Sydney Guilaroff

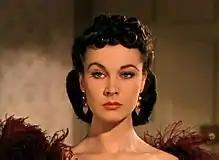
One of many hair styles designed for Vivien Leigh as Scarlett O'Hara in "Gone With the Wind" (1939)

Guilaroff was born in London, England to Eugene Abraham Guilaroff and Annie Guilaroff née Snitkin, Russian Jewish immigrants who later settled in Canada. They lived in both the cities of Winnipeg and Montreal. His sisters, Olga and Vera, became prominent in the theater. At age 14, Guilaroff left Canada for New York City and found work in the stockroom of Gimbels department store. An on-the-job accident required him to leave, and at times his financial situation forced him to sleep on benches in Central Park.